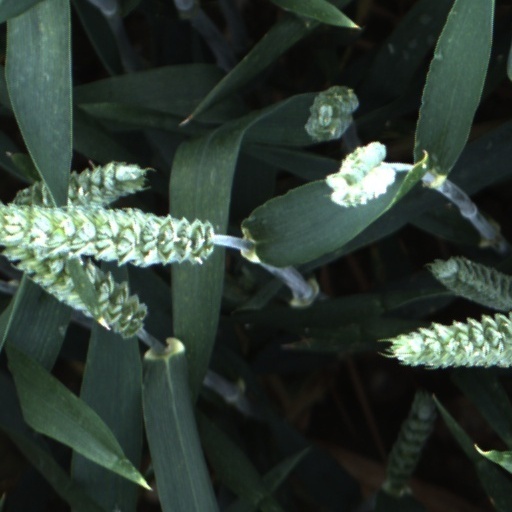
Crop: wheat